Drachenfels (Siebengebirge)

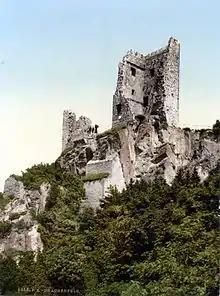
The ruins of "Burg Drachenfels", around 1900

In the 1970s a new restaurant (with view) was built on top of the hill in the then popular brutalistic style. In January 2011 work began to demolish it, renovate the buildings from the 1930s and replace the restaurant with a glass cube. The new restaurant was opened November 30, 2012, the outside facilities were finished June 2, 2013.